Washburn-Fair Oaks Mansion District

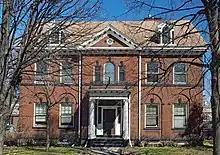
The Caroline Crosby House from the west

The Caroline Crosby House, at 2105 First Avenue South, was built by the daughter of John Crosby. The house is a brick Georgian Revival structure. The house now serves as headquarters for the Institute for Agriculture and Trade Policy.